Tariq Aziz

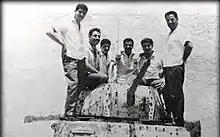
The Ba'athist after the coup in Iraq, 1963

According to Tariq Aziz, the U.S. did not perceive the Ba'ath Party as a significant force, either in Syria or Iraq, mainly because the U.S. lacked a deep understanding of Iraq’s political landscape. Aziz noted that while Britain and France had extensive historical involvement in the region, the United States did not have the same expertise and often viewed issues through a Cold War lens, concerned primarily with communism.